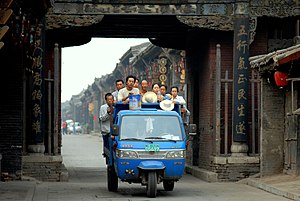
Køretøj
Et trehjulet køretøj
Et køretøj er et befordringsmiddel med hjul eller bælter til brug på land.